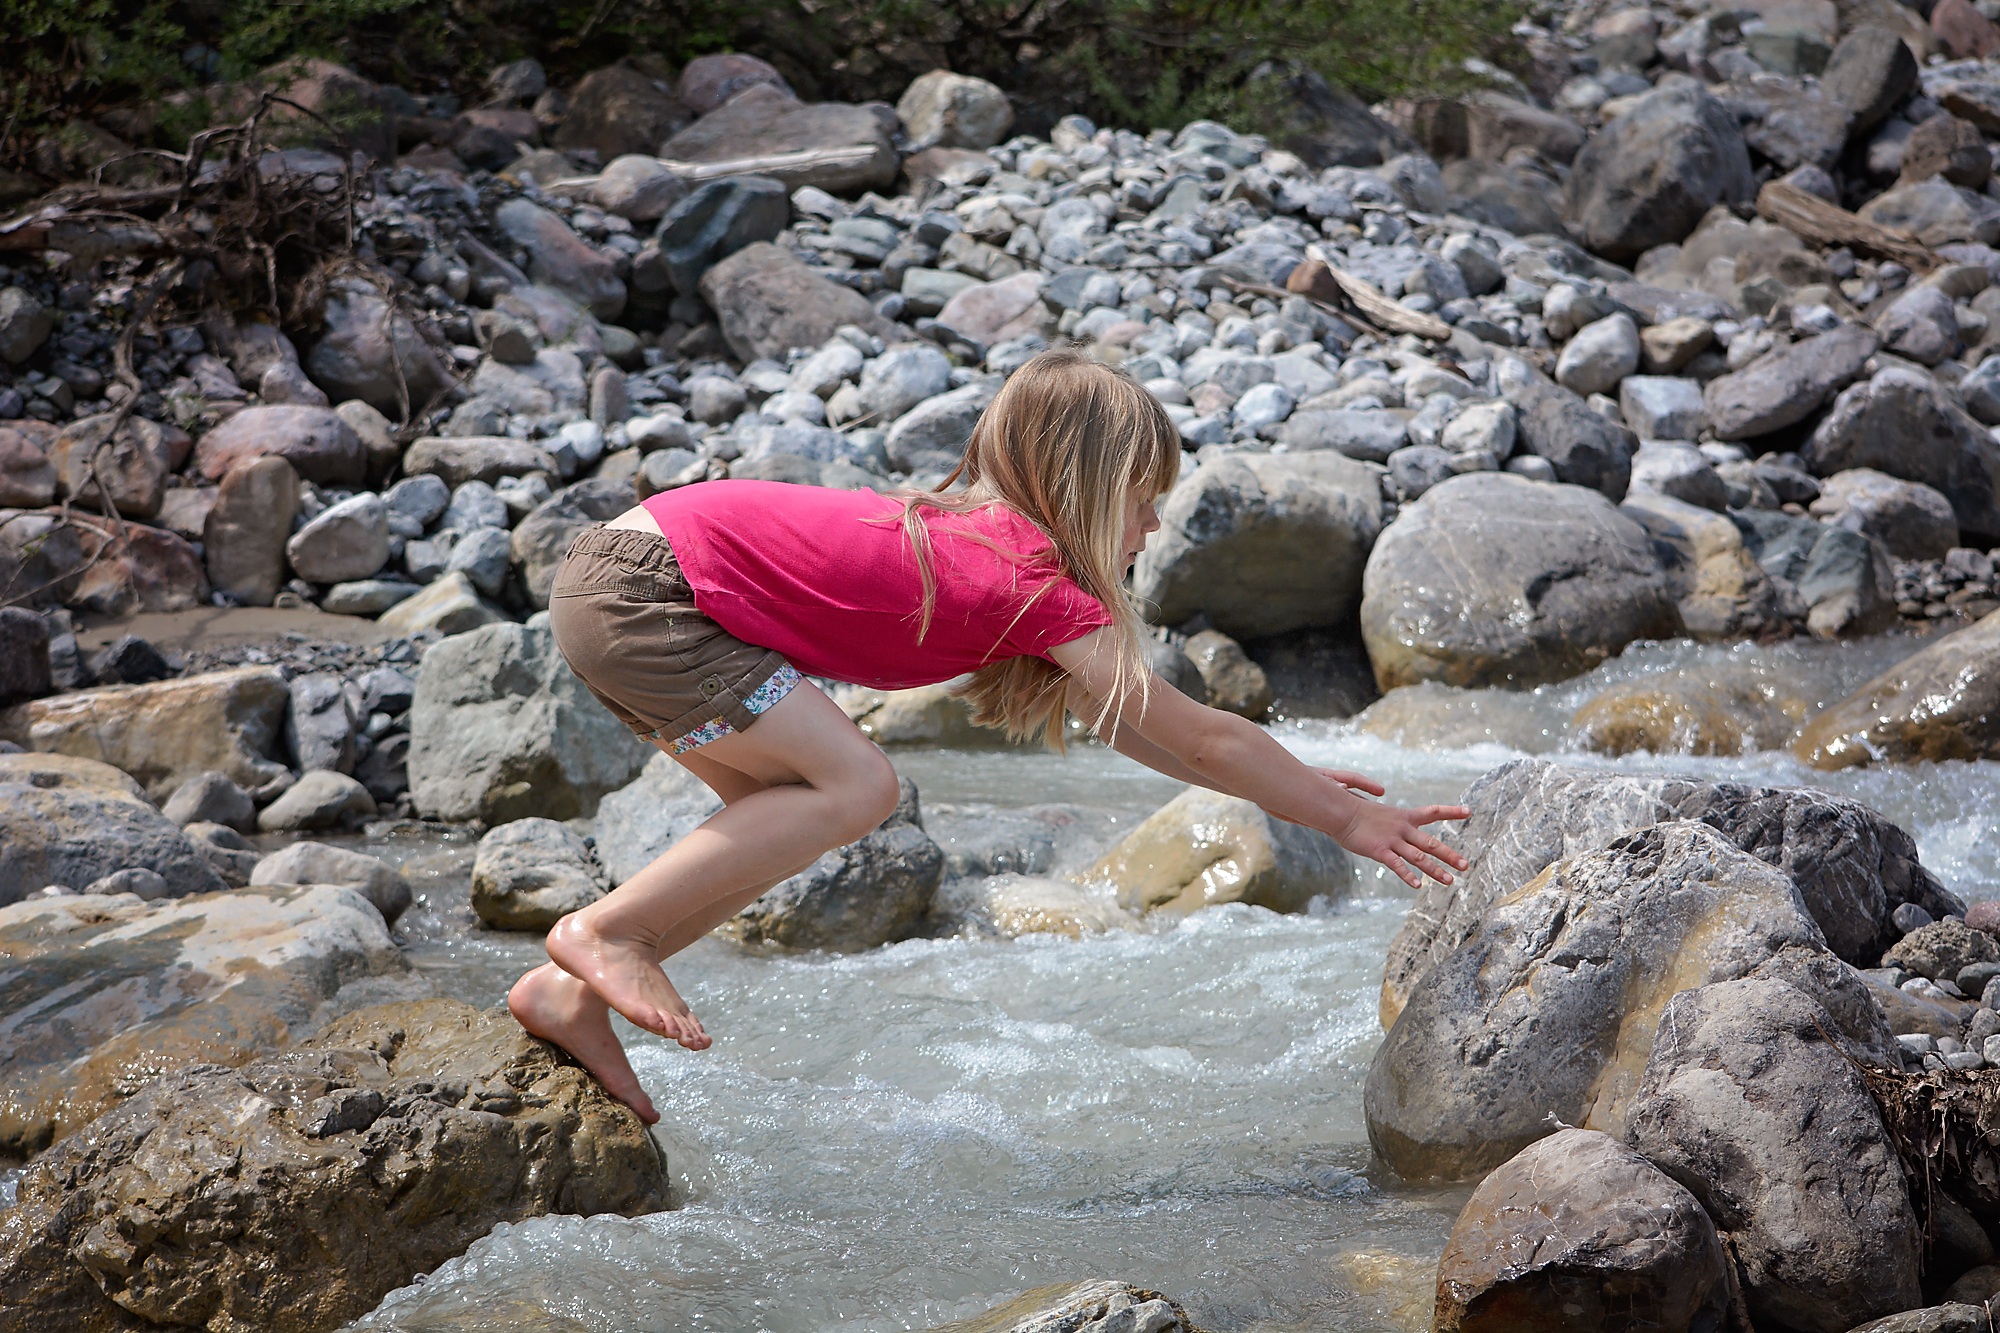
sea, water, nature, rock, person, girl, river, jump, vacation, stream, child, human, movement, material, barefoot, stones, geology, boulder, blond, out, bach, stream bed, in action